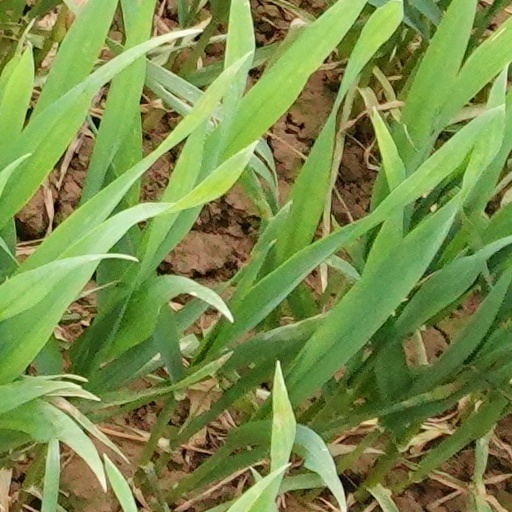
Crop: wheat